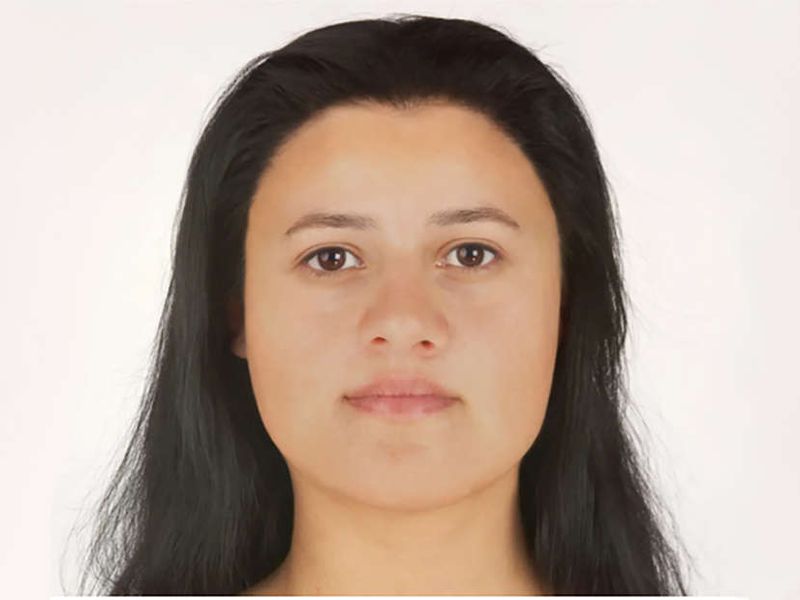
Gender: women